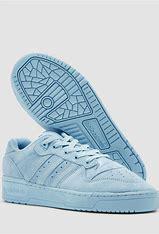
Brand: adidas
Model: originals Adidas Originals Rivalry